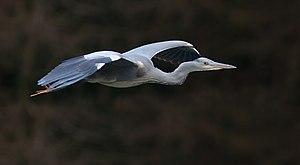
Héron_cendré en vol (Ardea cinerea)
Le lac de Pierre-Percée est le troisième plus grand lac artificiel de Lorraine, avec ses 304 hectares de superficie et ses 32 kilomètres de pourtour, après le lac de Madine et l’étang du Stock. Cependant il s'agit de la plus grosse retenue d'eau de Lorraine avec près de 62 millions de m³ d'eau et une profondeur maximale avoisinant par endroits les 80 mètres. Il se situe au sud-est du département de Meurthe-et-Moselle, à l'ouest de la commune de Pierre-Percée, à proximité de Badonviller et Fenneviller. Le lac de Pierre-Percée est parfois improprement appelé lac de Vieux-Pré. Vieux-Pré est en fait le nom du ruisseau qui s'écoulait là où le barrage a été construit. Le projet a ensuite naturellement pris le nom de "Aménagement de Vieux-Pré", lequel a donné lieu à la construction du barrage de Vieux-Pré. En revanche, le nom officiel du lac est bien lac de Pierre-Percée.
Le Héron cendré est une espèce d'oiseaux échassiers de la famille des Ardeidae.
Le château de Baudry est un château situé entre les communes de Cerelles, dans le département d'Indre-et-Loire.